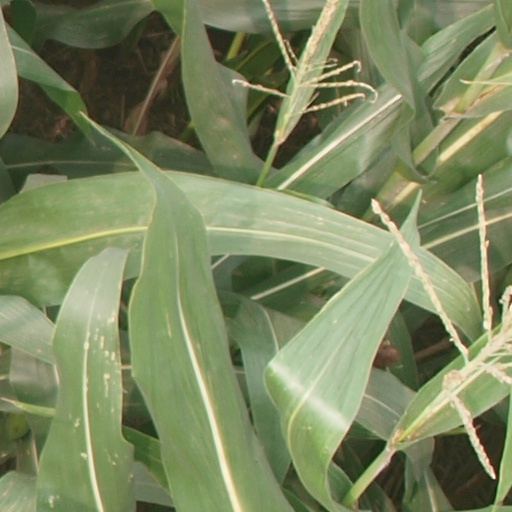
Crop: maize; corn